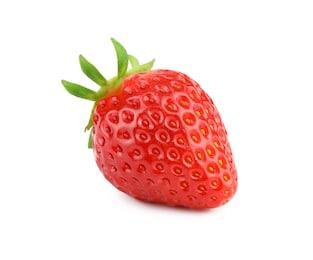
Label: Strawberry